Central India Agency

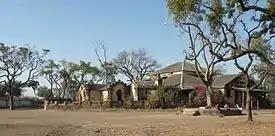
View of the Agency House in Dhar State, one of the former centres southwest. Lalitpur District, part of the United Provinces, split the Central India Agency into eastern and western portions.

The Central India Agency was created in 1854, by amalgamating the Western Malwa Agency with other smaller political offices which formerly reported to the Governor-General of India. The agency was overseen by a political agent who maintained relations of the Government of India with the princely states and influence over them on behalf of the Governor-General. The headquarters of the agent were at Indore.